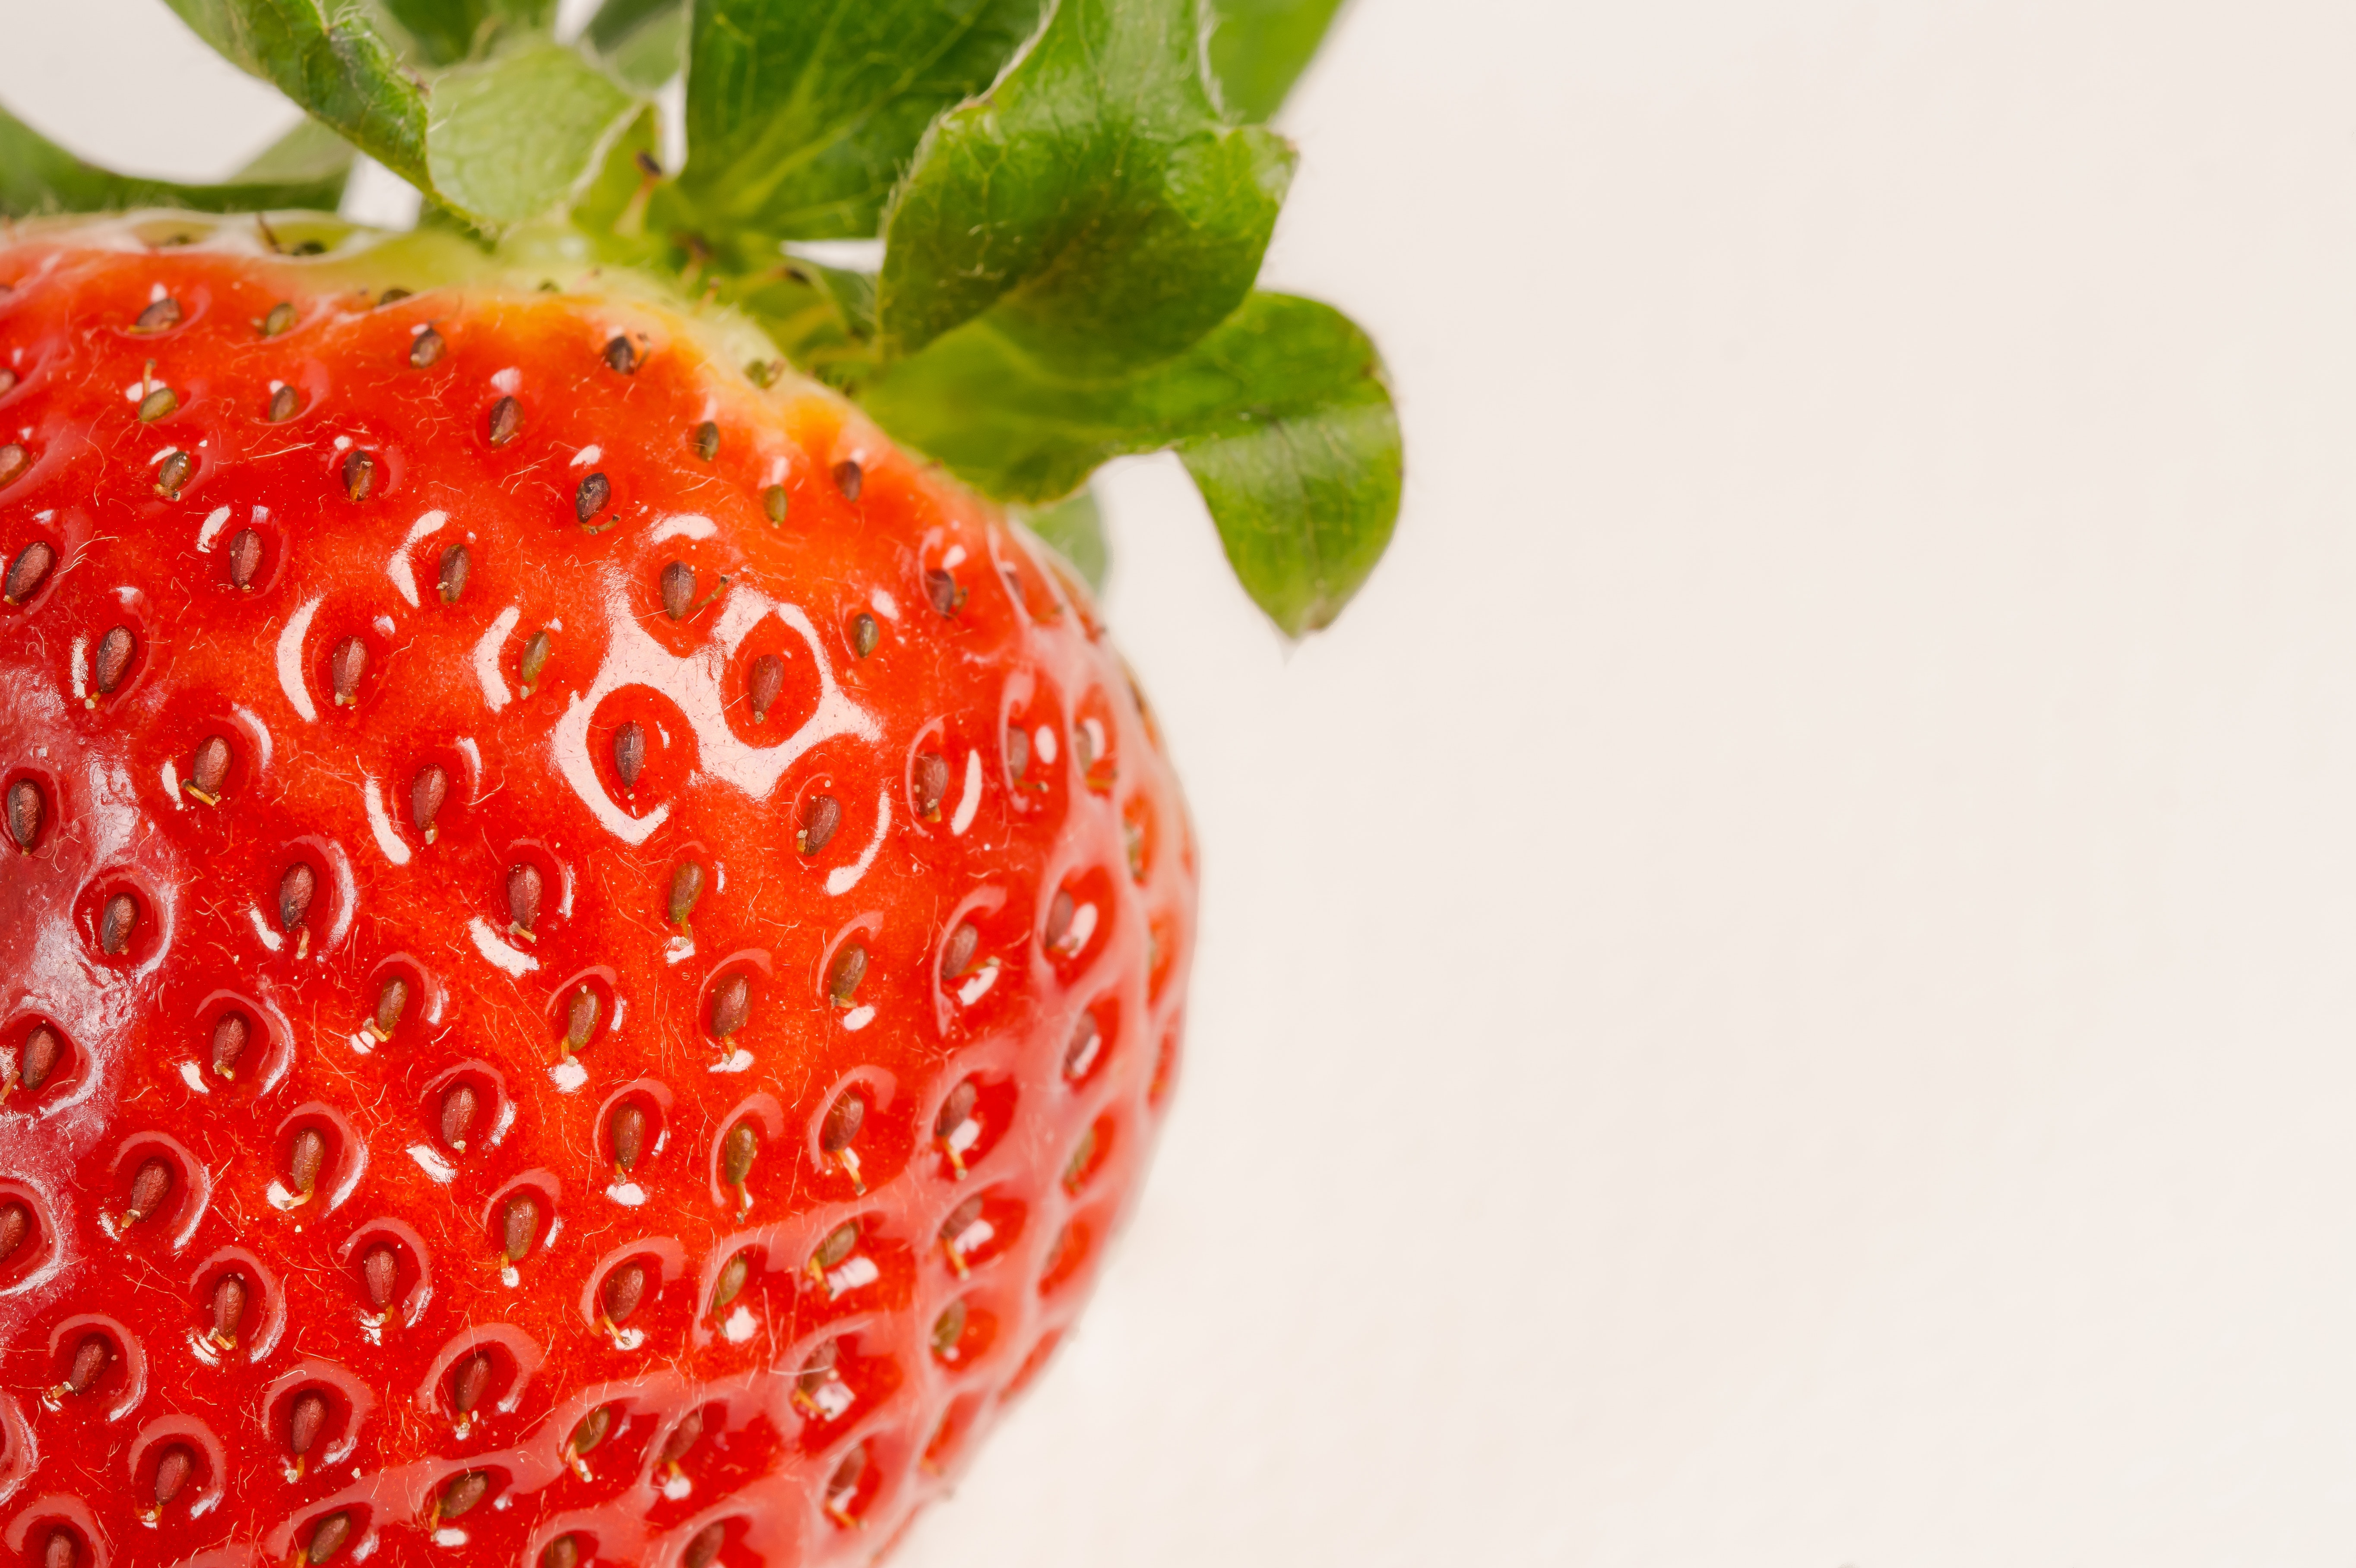
natural foods, strawberry, strawberries, fruit, food, accessory fruit, plant, superfood, Superfruit, berry, frutti di bosco, alpine strawberry, seedless fruit, produce, vegan nutrition, Nutraceutical